County of Toulouse

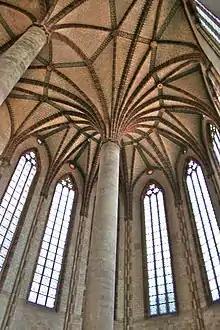

The counts of Toulouse had extended their rule to the Mediterranean coast, but they would not long enjoy the large domain they had succeeded in carving out for themselves. The 10th century was perhaps the worst century for western Europe in the last two millennia. This conjugated with dramatic civil wars, bad weather, plagues, and population loss. Entire areas of western Europe returned to wilderness and cities were depopulated. Another phenomenon was the complete disappearance of central authority where power fragmented.